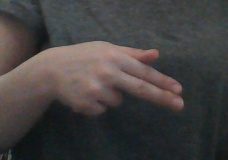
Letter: ghain